Eva Gardner

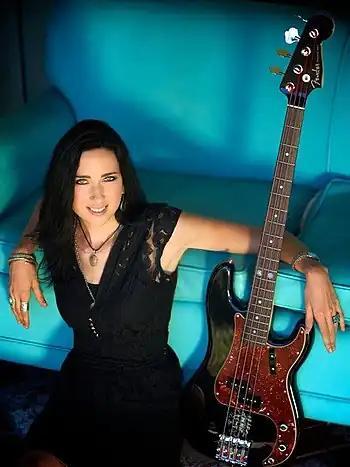
Gardner with her signature Fender Precision bass in 2013

Eva Catherine Gardner (born February 17, 1979) is an American bassist from Los Angeles. A founding member of The Mars Volta, she has been a studio and touring musician in bands for Cher, Gwen Stefani, P!NK, Veruca Salt and Tegan and Sara.